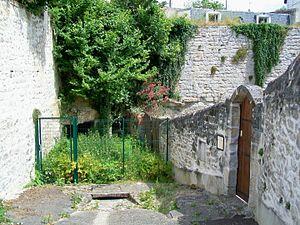
Lieu-dit les carrières de Vineuil, rue Charles
Vineuil-Saint-Firmin est une commune française située dans le département de l'Oise, en région Hauts-de-France.